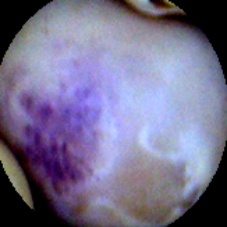
Label: Spotted